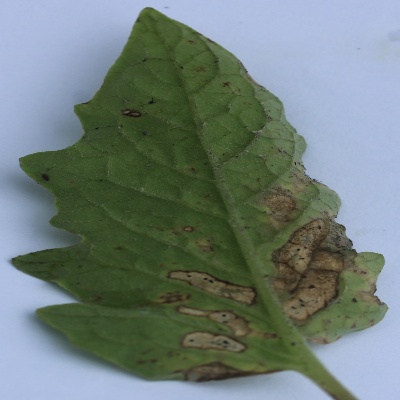
Crop: Tomato
Condition: septoria leaf spot